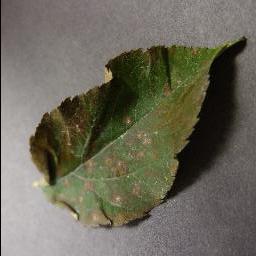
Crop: apple
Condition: cedar_rust